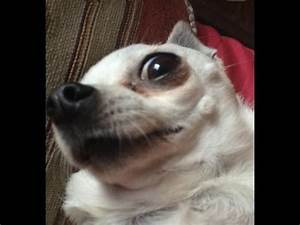
Label: cane